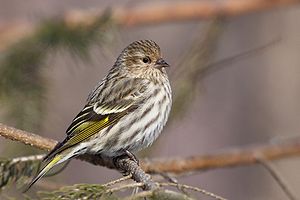
Spinus
Fyrresisken (S. pinus)
Spinus er en slægt af fugle i familien finker, der mest er udbredt i Nord- og Sydamerika. Slægten er foreslået at omfatte nogle af de arter, der traditionelt placeres i slægten Carduelis, og som på grund af ny viden om deres afstamning bør placeres i egen slægt.